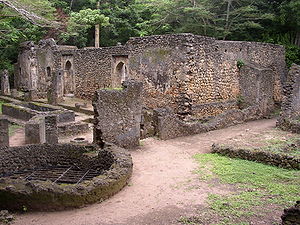
Gedi-ruinerne
Den store moske i Gedi-ruinerne
Gedi-ruinerne er resterne af en swahili-by i Gedi, en landsby nær havnebyen Malindi i Kenya.